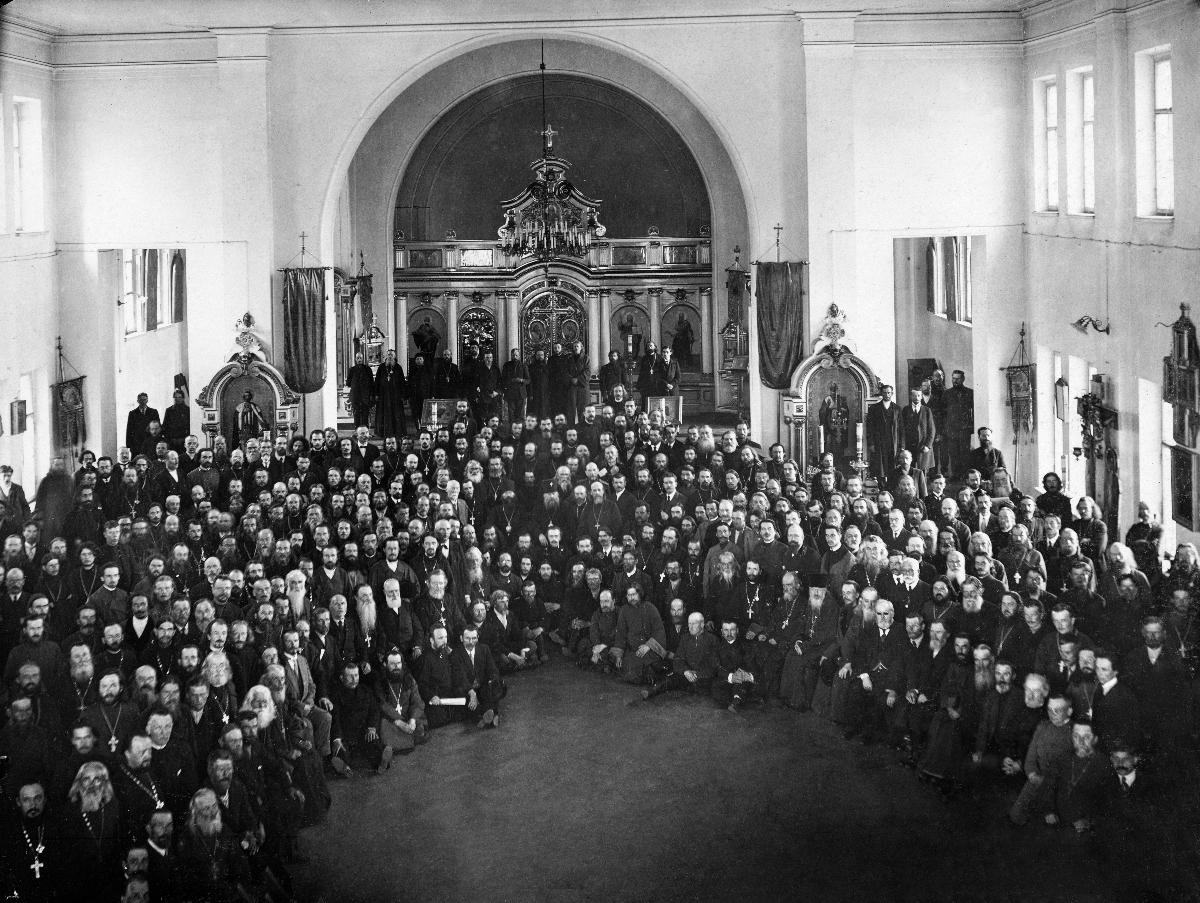
Kirkolliskokouksen valtuutetut Pietarissa
The Representatives of the Church Assembly
sisällön kuvaus: Venäjän kirkolliskokouksen valtuutettujen kokous Pietarissa 7.6.1917. content description: The meeting of Russian Church Assembly representatives in Petrograd 7.6.1917.
Kuvaaja: Bulla, Karl Karlovitsh, kuvaaja
Vuosi: 1917
Paikka: , Venäjä; Venäjä, Pietari
Aiheet: kirkkokunnat; ortodoksit; Venäjä; kokoukset; valtuutetut; ryhmäkuva; Christian sects; Orthodox; Russia; meetings (arranged events); representatives; church; greek orthodox; meeting; church assembly; group photo; kyrkosamfund; ortodoxa; Ryssland; möten; fullmäktige